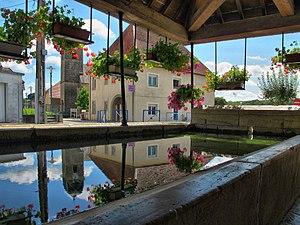
Reflet du clocher sur l'eau du lavoir-abreuvoir
Pelousey est une commune française située dans le département du Doubs, en région Bourgogne-Franche-Comté. Les habitants de la commune sont les Pelouséens et Pelouséennes.